Percy Fender

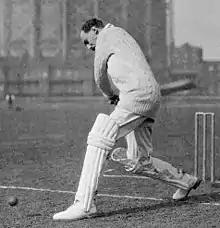
A cricketer trying to hit a ball

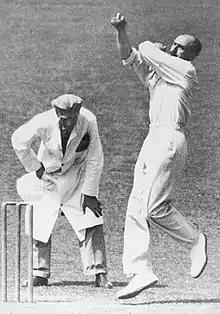
Fender bowling in 1935

As a batsman, Fender's approach was aggressive; whatever the circumstances he hit the ball very hard, and his ability to play a variety of strokes made it difficult for captains to place fielders effectively. He batted with his weight mainly on his front foot and used powerful wrist-work to send the ball in different directions while playing the same stroke. Among his favoured shots were the drive, pull and cut. Other than his 35-minute century, he played many innings in which he scored quickly, and the cricket historian Gerald Brodribb has calculated that Fender was among first-class cricket's fastest scorers, with an average rate of 62 runs an hour. He also recorded several notably powerful hits, including one which sent the ball 132 yards. Fender's aggressive approach made him an inconsistent scorer, but Surrey had a strong batting side and his hitting power was more valuable to the team than if he had played in more orthodox fashion. The side's batting strength meant that Fender rarely had to play defensively, although he could do so if the situation demanded.